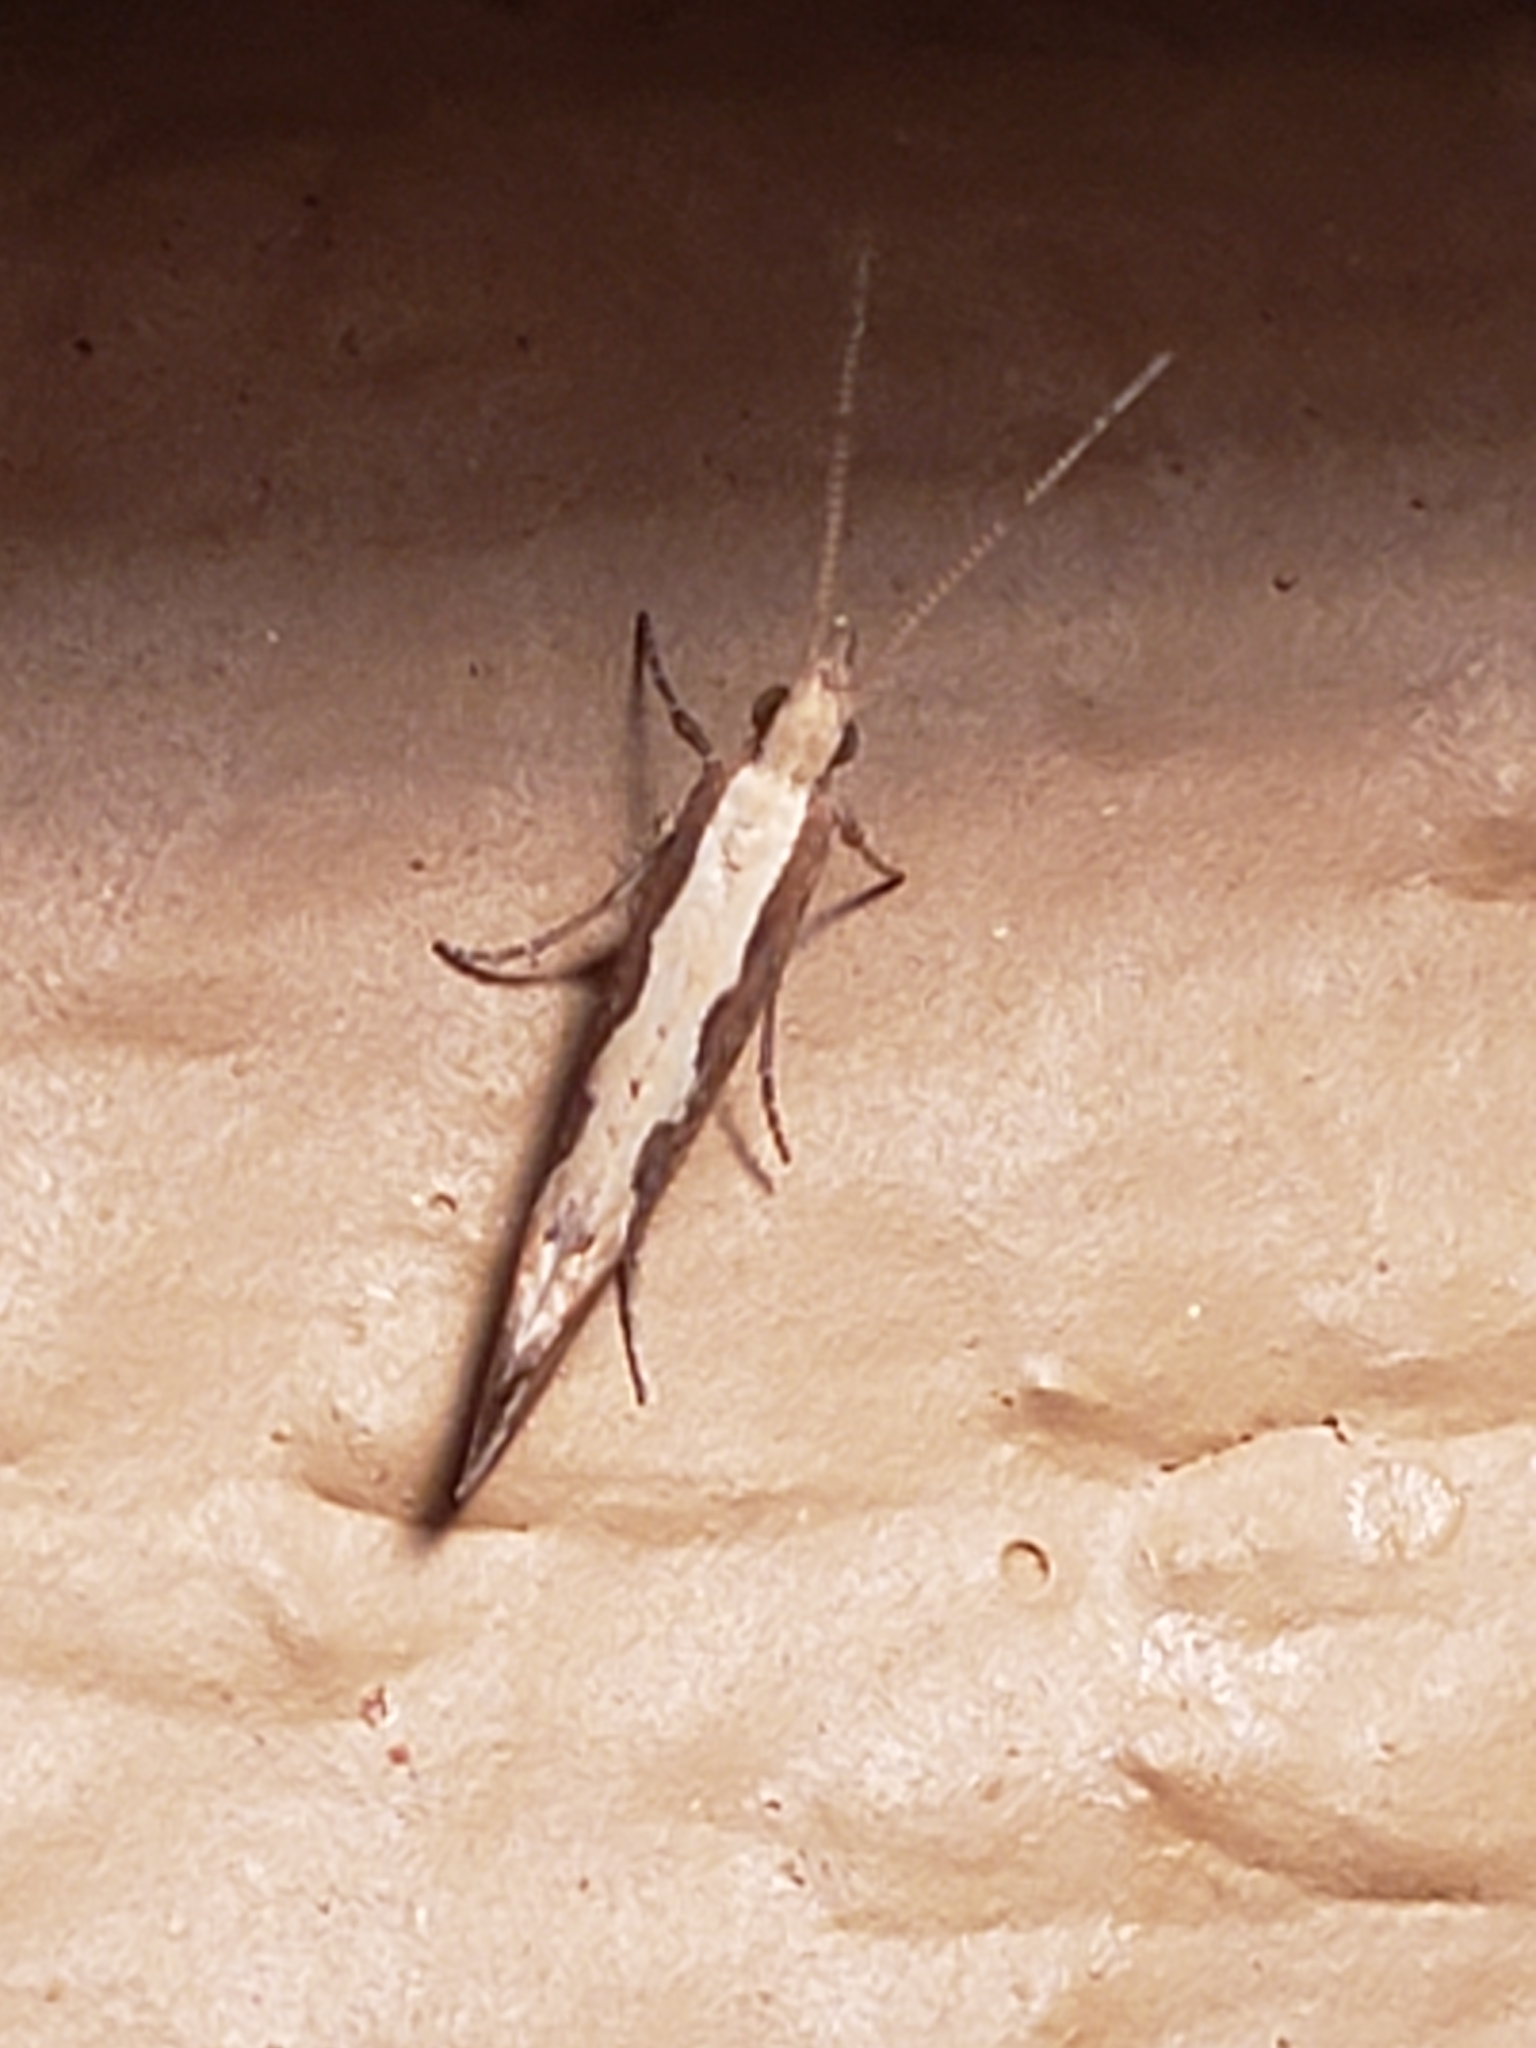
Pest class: diamondback_moth